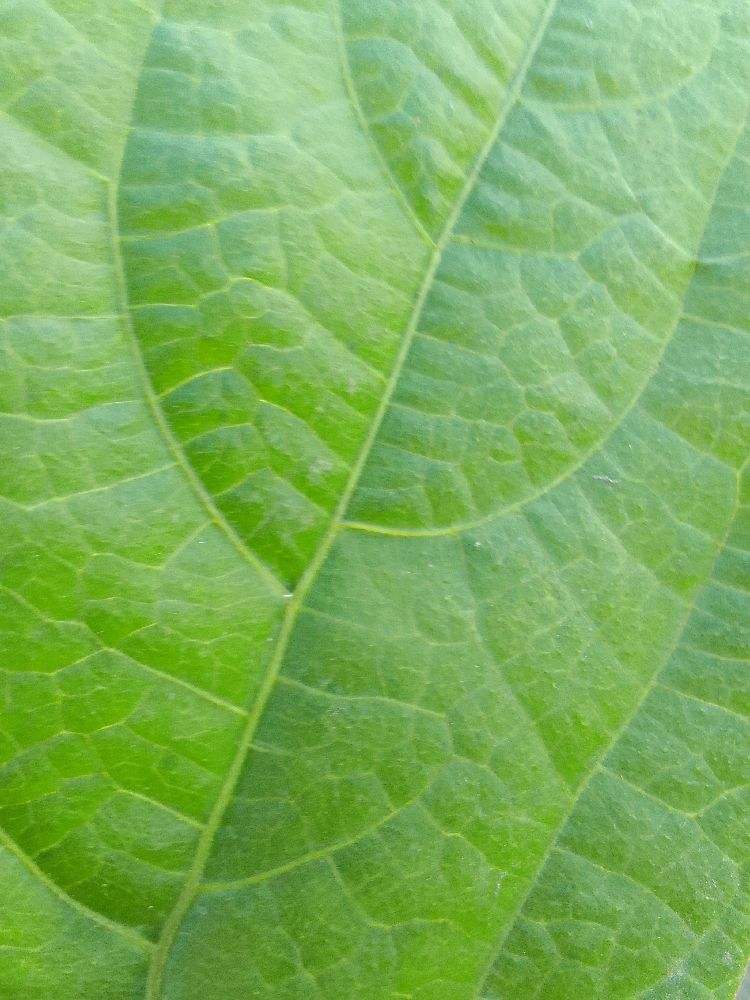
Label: healthy